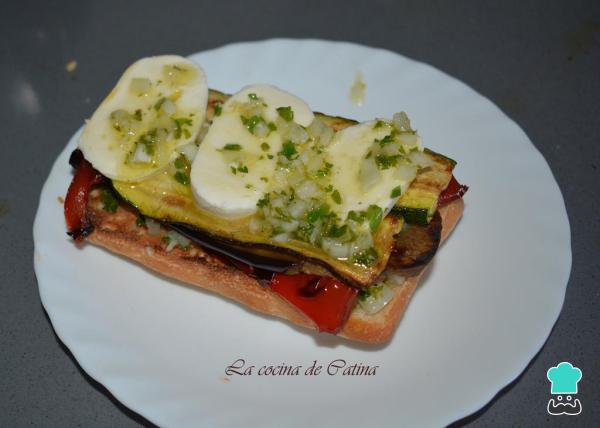
Ya para terminar colocamos por encima el queso mozzarella en rodajas y volvemos a untar poco de salsa por encima.